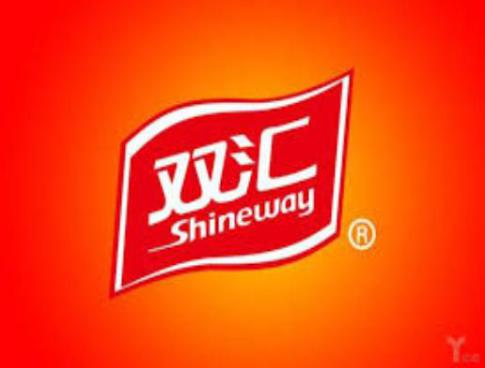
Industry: Food